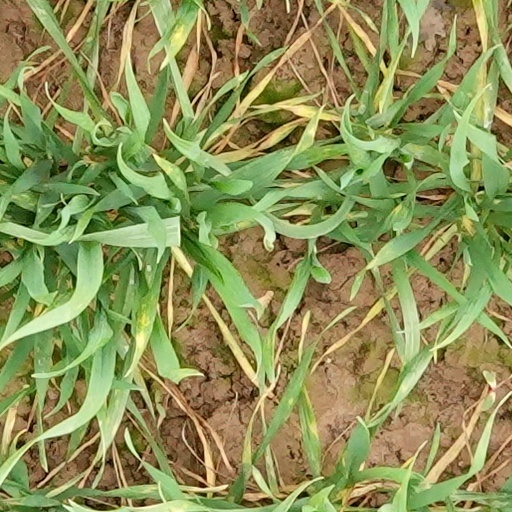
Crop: wheat